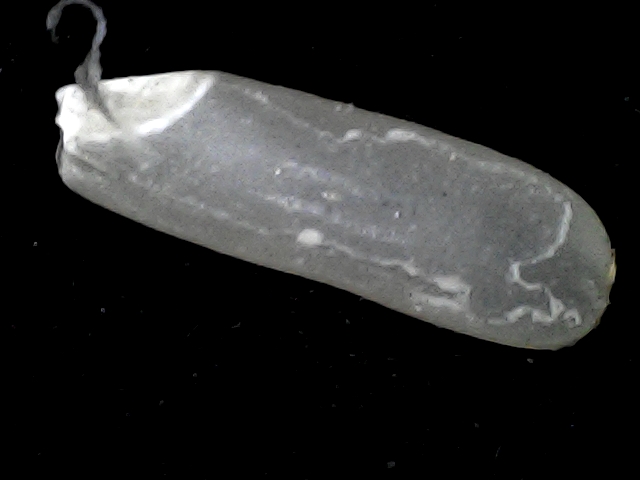
Rice variety: BD87